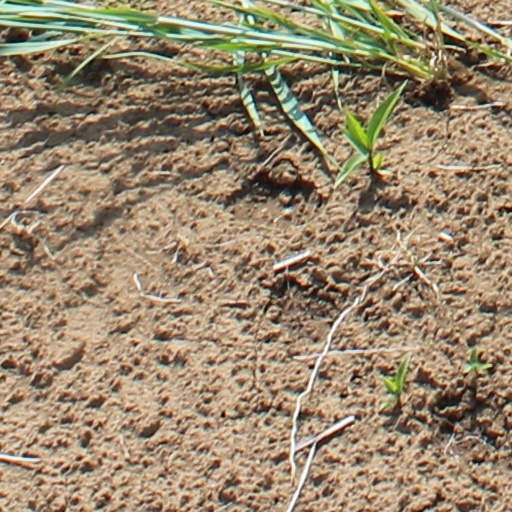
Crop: wheat